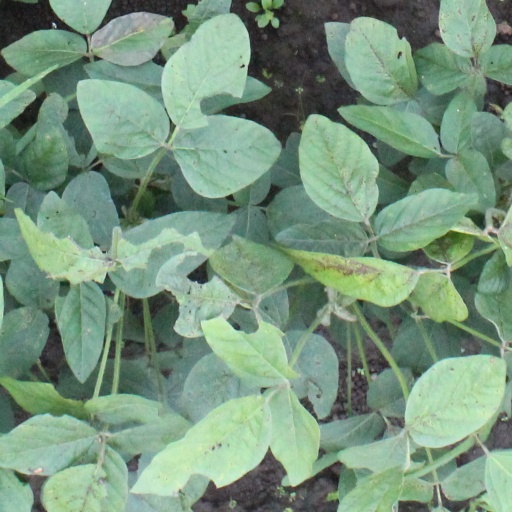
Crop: soybean